Cocido montañés
Also known as:
eo - Esperanto: Cocido montañés
es - Spanish: Cocido montañés
eu - Basque: Cocido montañés
fr - French: Cocido montañés
gl - Galician: Cocido montañés
jv - Javanese: Cocido montañés
Category: stew (beans stew)
Cuisine: Spanish
Associated cuisines: Spanish
Area: Cantabria
Countries: Spain
Region: Southern Europe

The dish is a traditional stew from the Cantabria region in northern Spain. It is made with large white beans, chorizo, and pork, and is a hearty and filling meal.

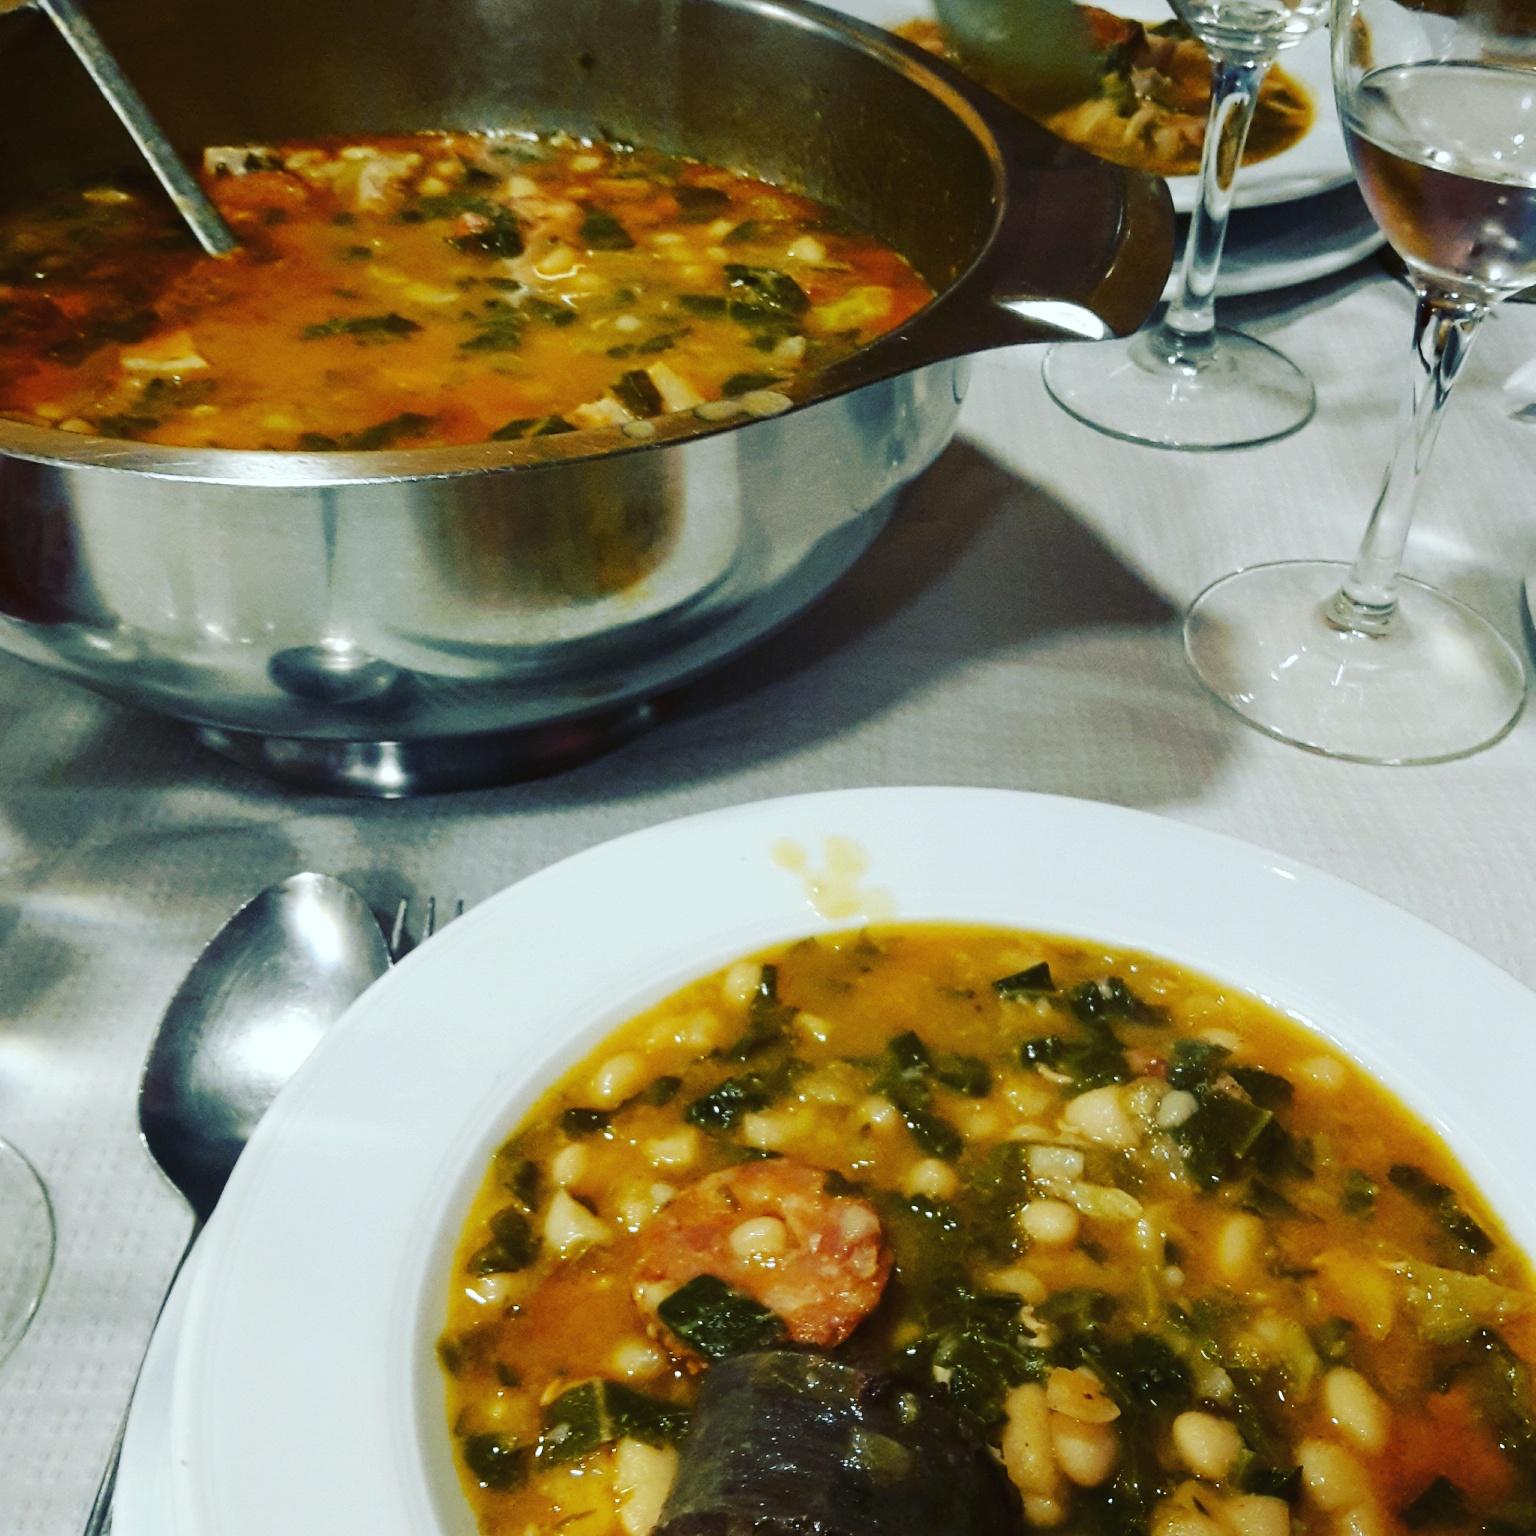